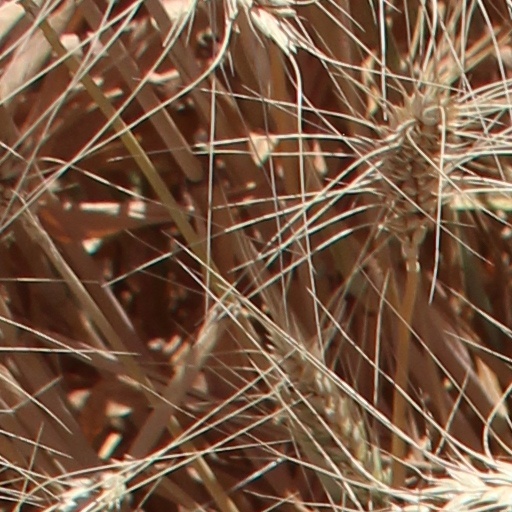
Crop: wheat